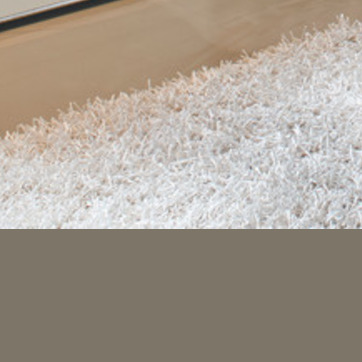
Material: carpet